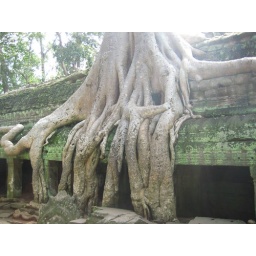
Big tree over wall